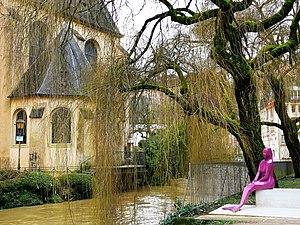
Luxembourg-Grund. L'Alzette après des pluies abondantes. À l'arrière plan, l'église Saint-Jean de Neumünster. À droite, sculpture ""Melusina"" de Serge Ecker."